Air Ontario

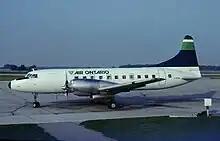
Air Ontario Convair 580 at London International Airport, Ontario, 1983

Great Lakes Airlines, the predecessor of Air Ontario, was formed in 1958 and based in Sarnia, becoming Air Ontario Ltd. in 1983 and Air Ontario Inc. in June 1987. In 1969, Great Lakes was only operating between Sarnia and Toronto as an independent air carrier with just two roundtrip nonstop flights primarily flown on weekdays with Douglas DC-3 aircraft. Also in 1969, the airline began acquiring Convair 440 piston powered airliners configured with 44 passenger seats in order to replace the DC-3 aircraft and also to expand scheduled passenger service to other destinations in Ontario province such as London, Ottawa, Kitchener and Peterborough.